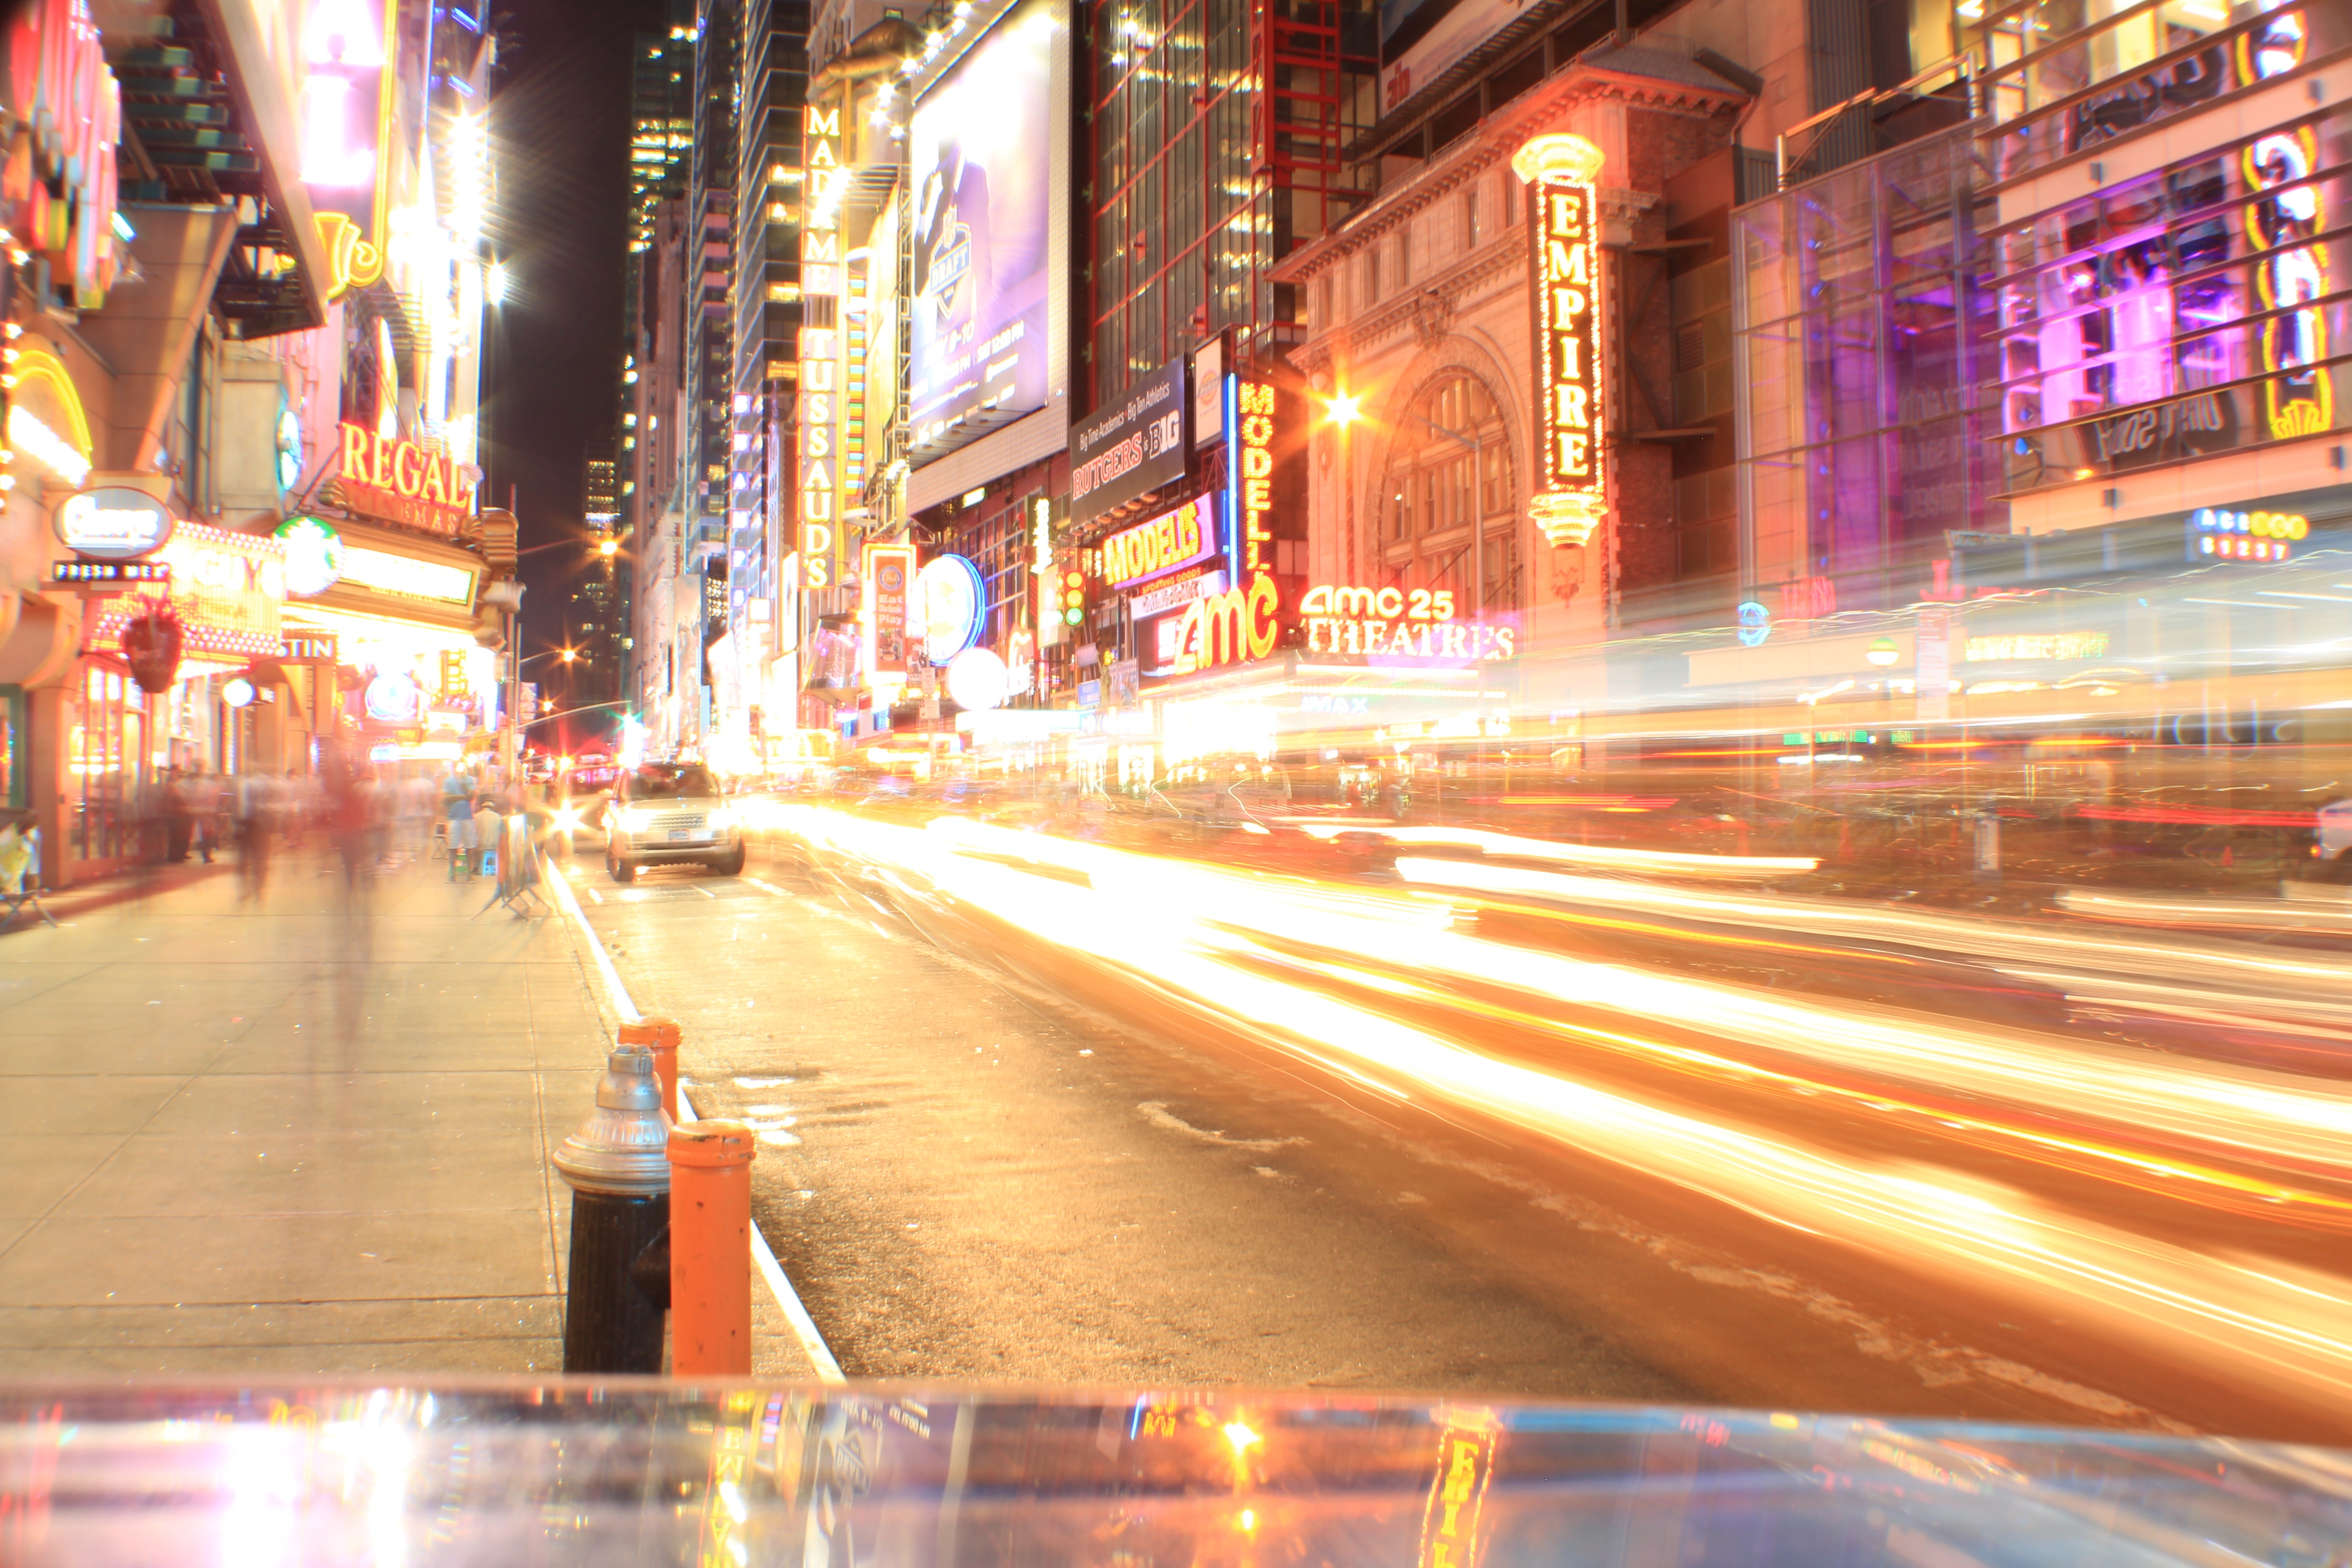
pedestrian, light, road, traffic, street, night, city, cityscape, downtown, evening, lane, lighting, infrastructure, urban area, human settlement